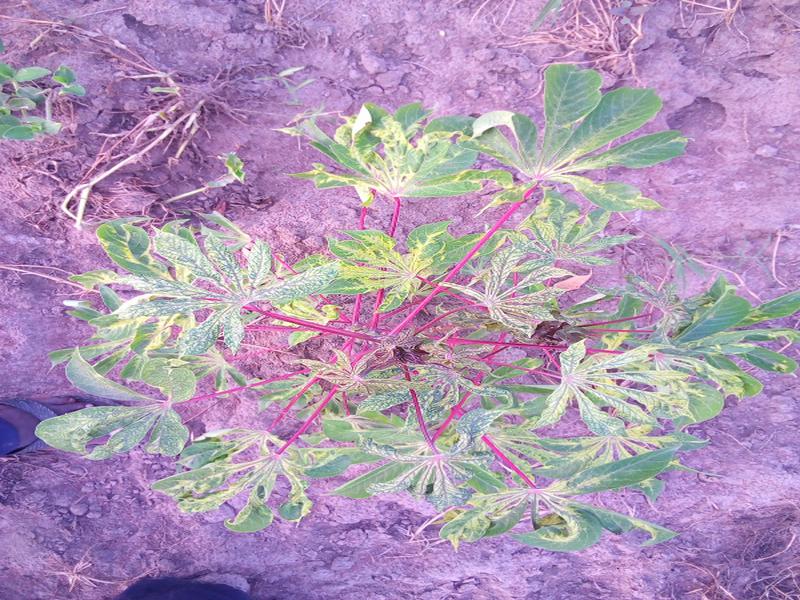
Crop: cassava
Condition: mosaic_disease